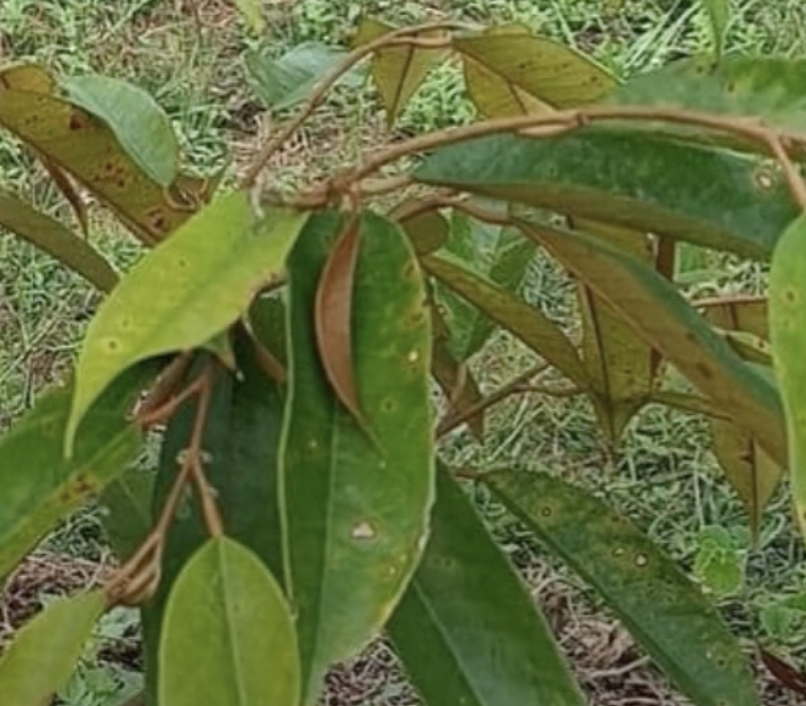
Label: canker_disease